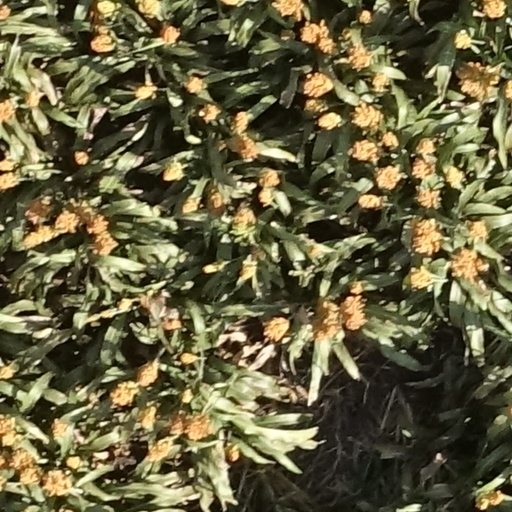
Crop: sorghum